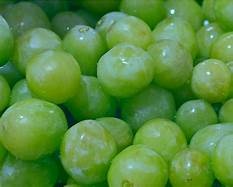
Label: grape